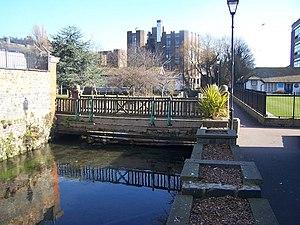
La Dour est un petit fleuve du sud de l'Angleterre. Long de 4 kilomètres, il prend sa source près de Temple Ewell et se jette dans la Manche à la hauteur de Douvres.